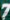
Number: 7